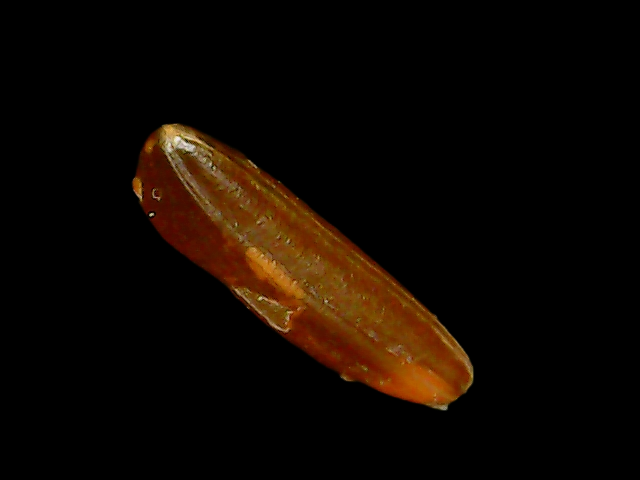
Rice variety: Binadhan20